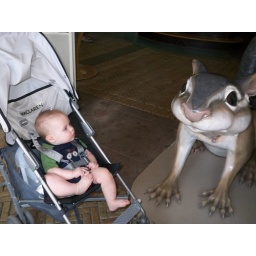
At the boat house in Prospect Park